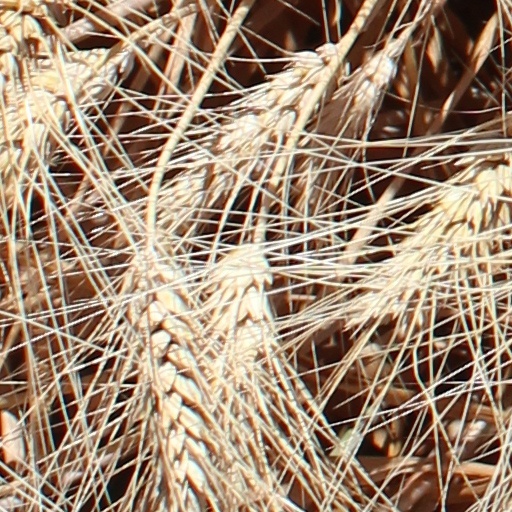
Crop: wheat